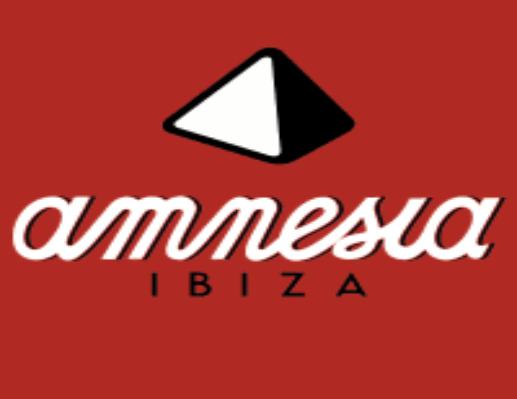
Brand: amnesia
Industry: Clothes